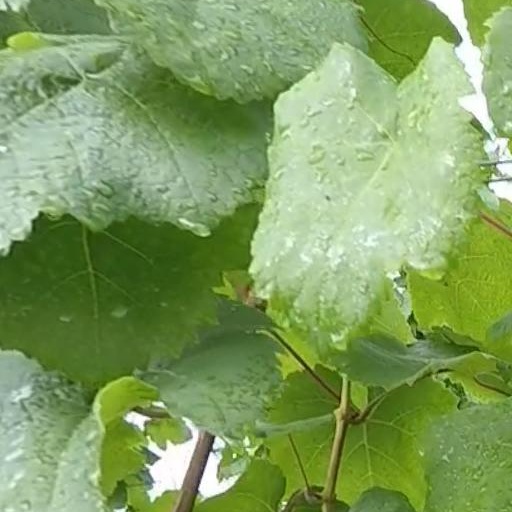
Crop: grape